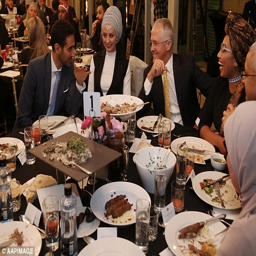
person was photographed sharing a joke over dinner with people , while at other times they appeared deep in conversation